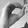
ASL letter: O